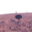
Label: bird